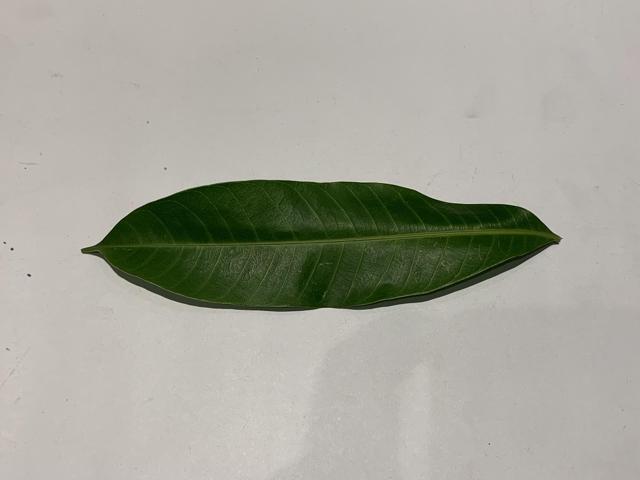
Mango leaf variety: Fazli